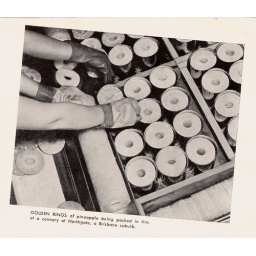
Putting pineapple goodness in tins, 1959From &amp;quot;Daughter Of The Sun&amp;quot; a book celebrating the 100th anniversary of separation in1959.